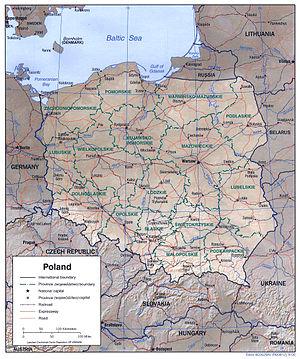
Ceci est la liste des villes jumelées de Pologne ayant des liens permanents avec des communautés locales dans d'autres pays. Dans la plupart des cas, en particulier quand elle est officialisée par le gouvernement local, l'association est connue comme « jumelage ». La plupart des endroits sont des villes, mais cette liste comprend aussi des villages, des districts, comtés, etc., avec des liens similaires.